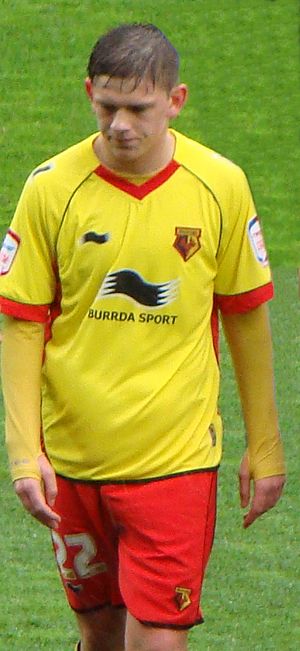
Sean Murray (fodboldspiller) / Klubkarriere / Watford
Sean Murray i aktion for Watford i April 2012
Sean Michael Murray er en fodboldspiller, der spiller for Vejle Boldklub.